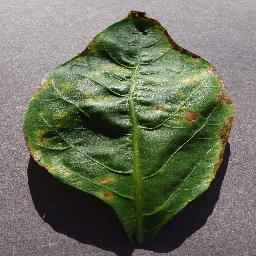
Label: Pepper,_bell___Bacterial_spot